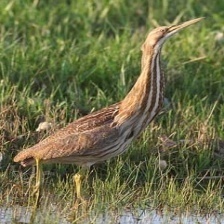
Species: AMERICAN BITTERN
Scientific name: BOTAURUS LENTIGINOSUS